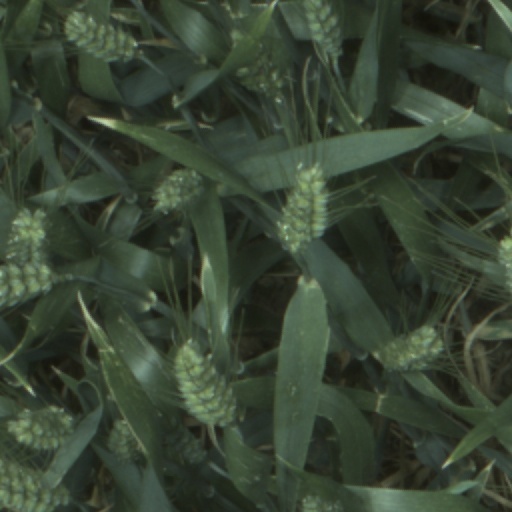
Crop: wheat